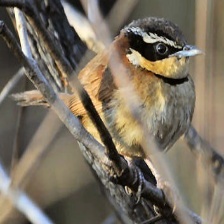
Species: COLLARED CRESCENTCHEST
Scientific name: MELANOPAREIA TORQUATA